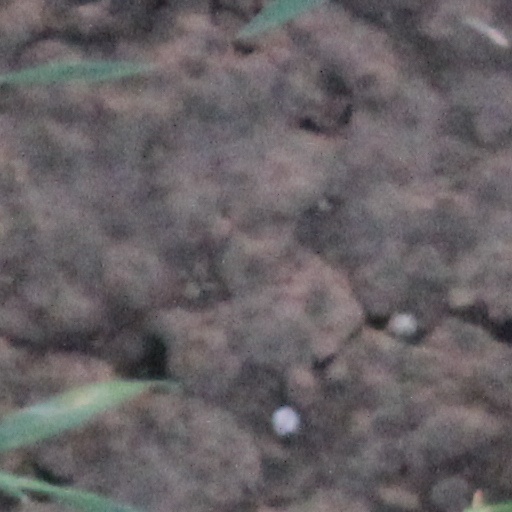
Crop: wheat